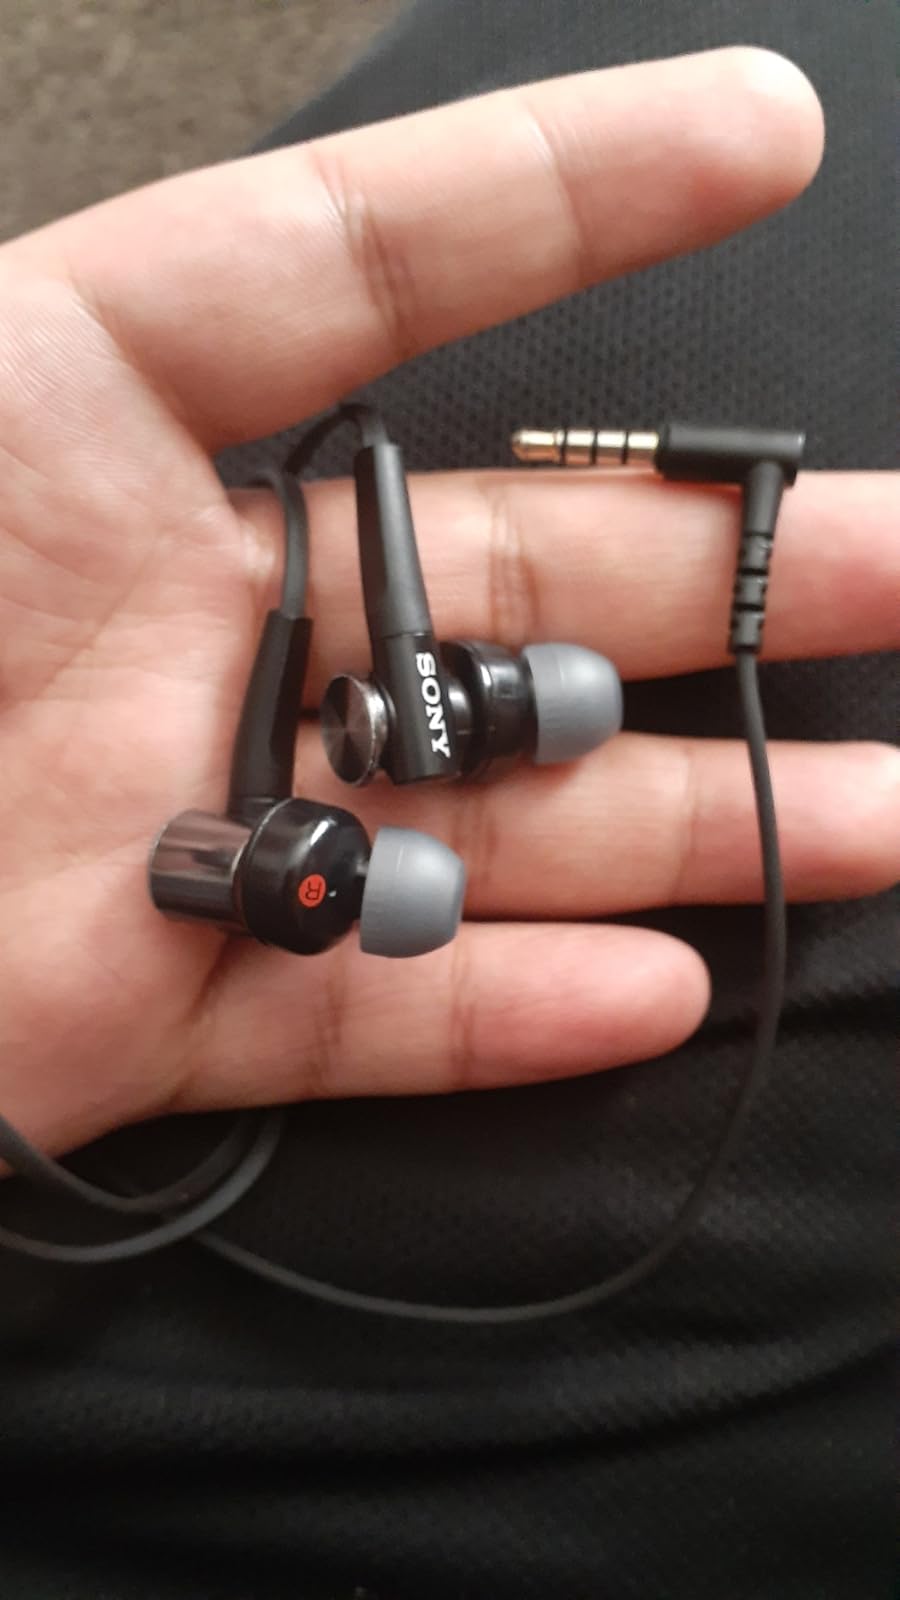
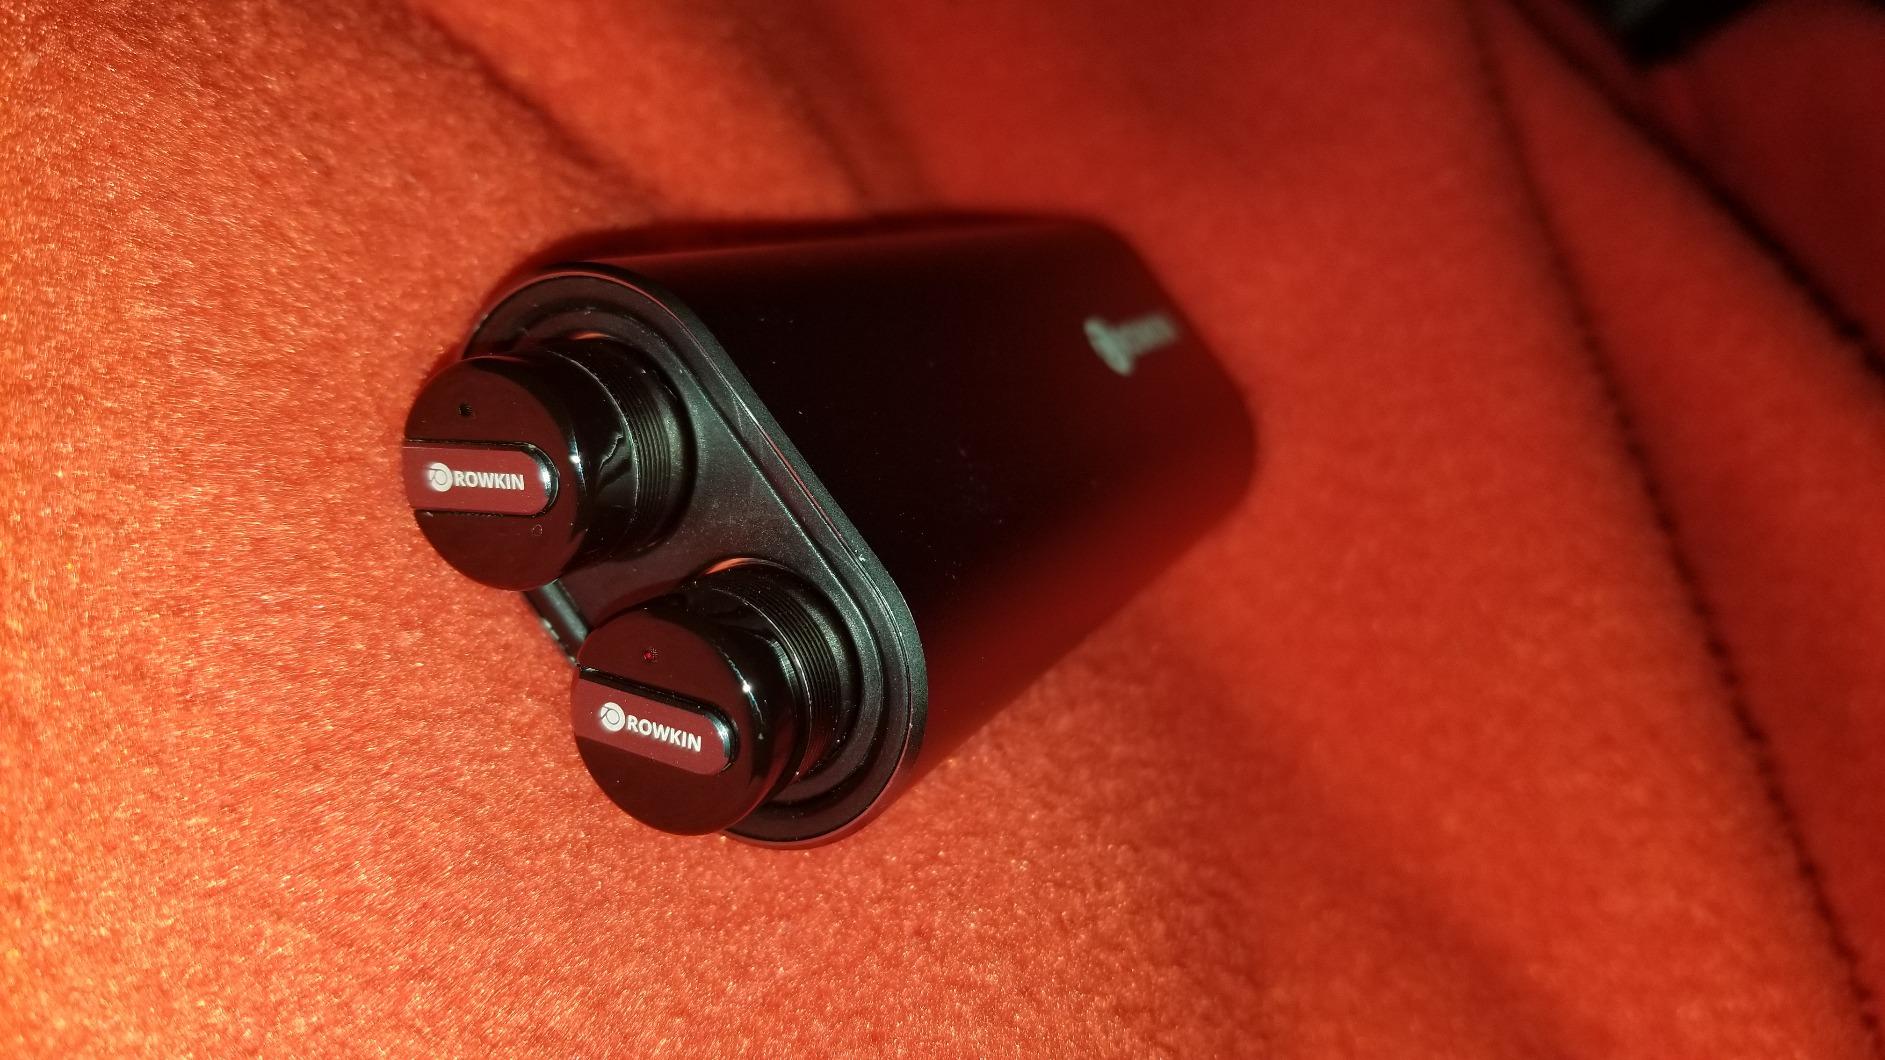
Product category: headphones
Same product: no